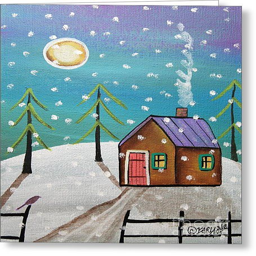
greeting card featuring the painting snowfall by person